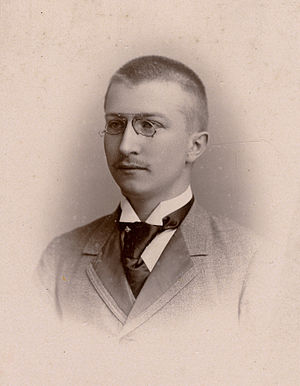
Valdemar Dan
Valdemar Dan i sommeren 1891
Viggo Valdemar Dan var en dansk arkitekt.